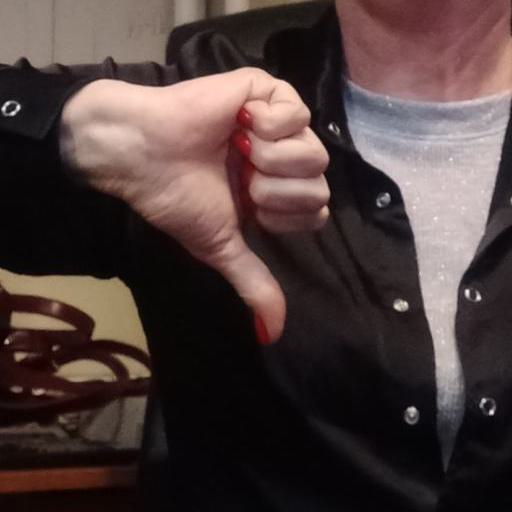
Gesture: dislike